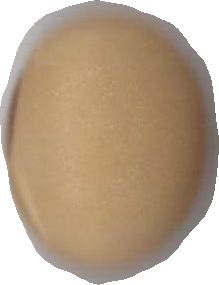
Variety: Anjasmoro